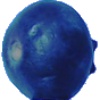
Label: huckleberry